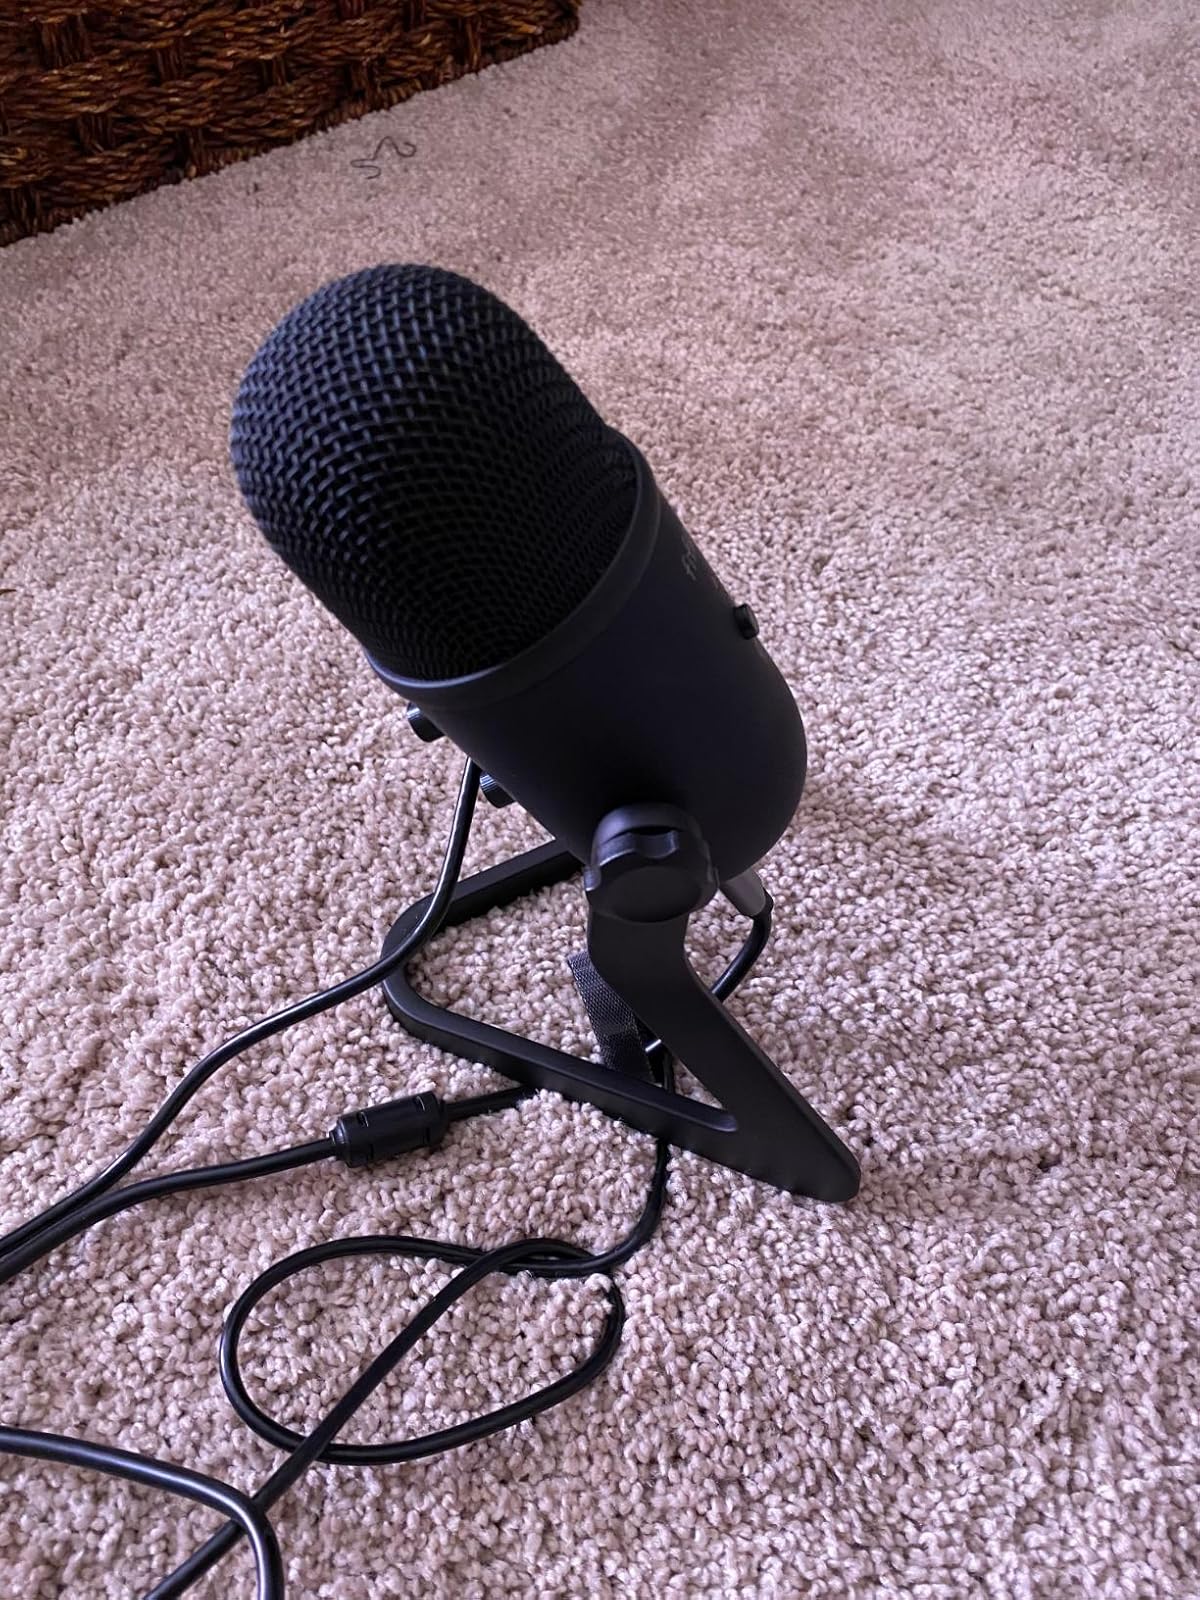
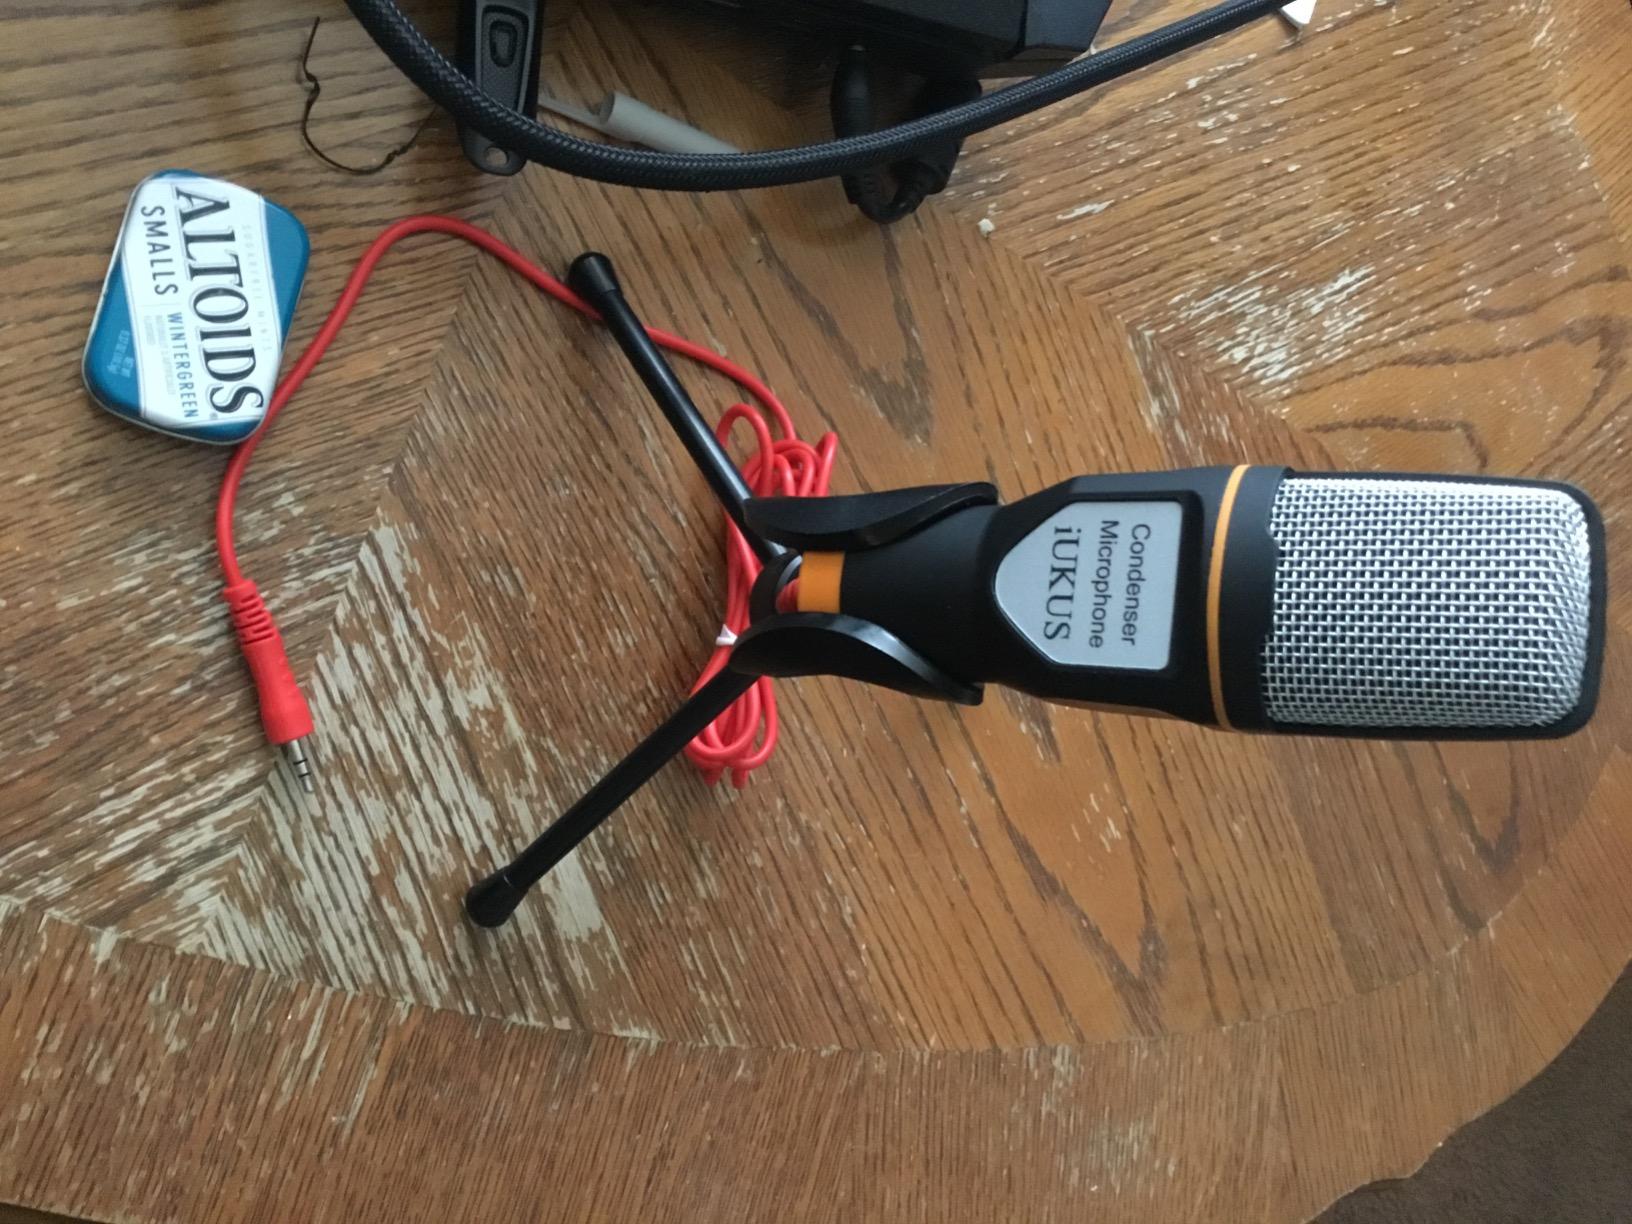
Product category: microphone
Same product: no